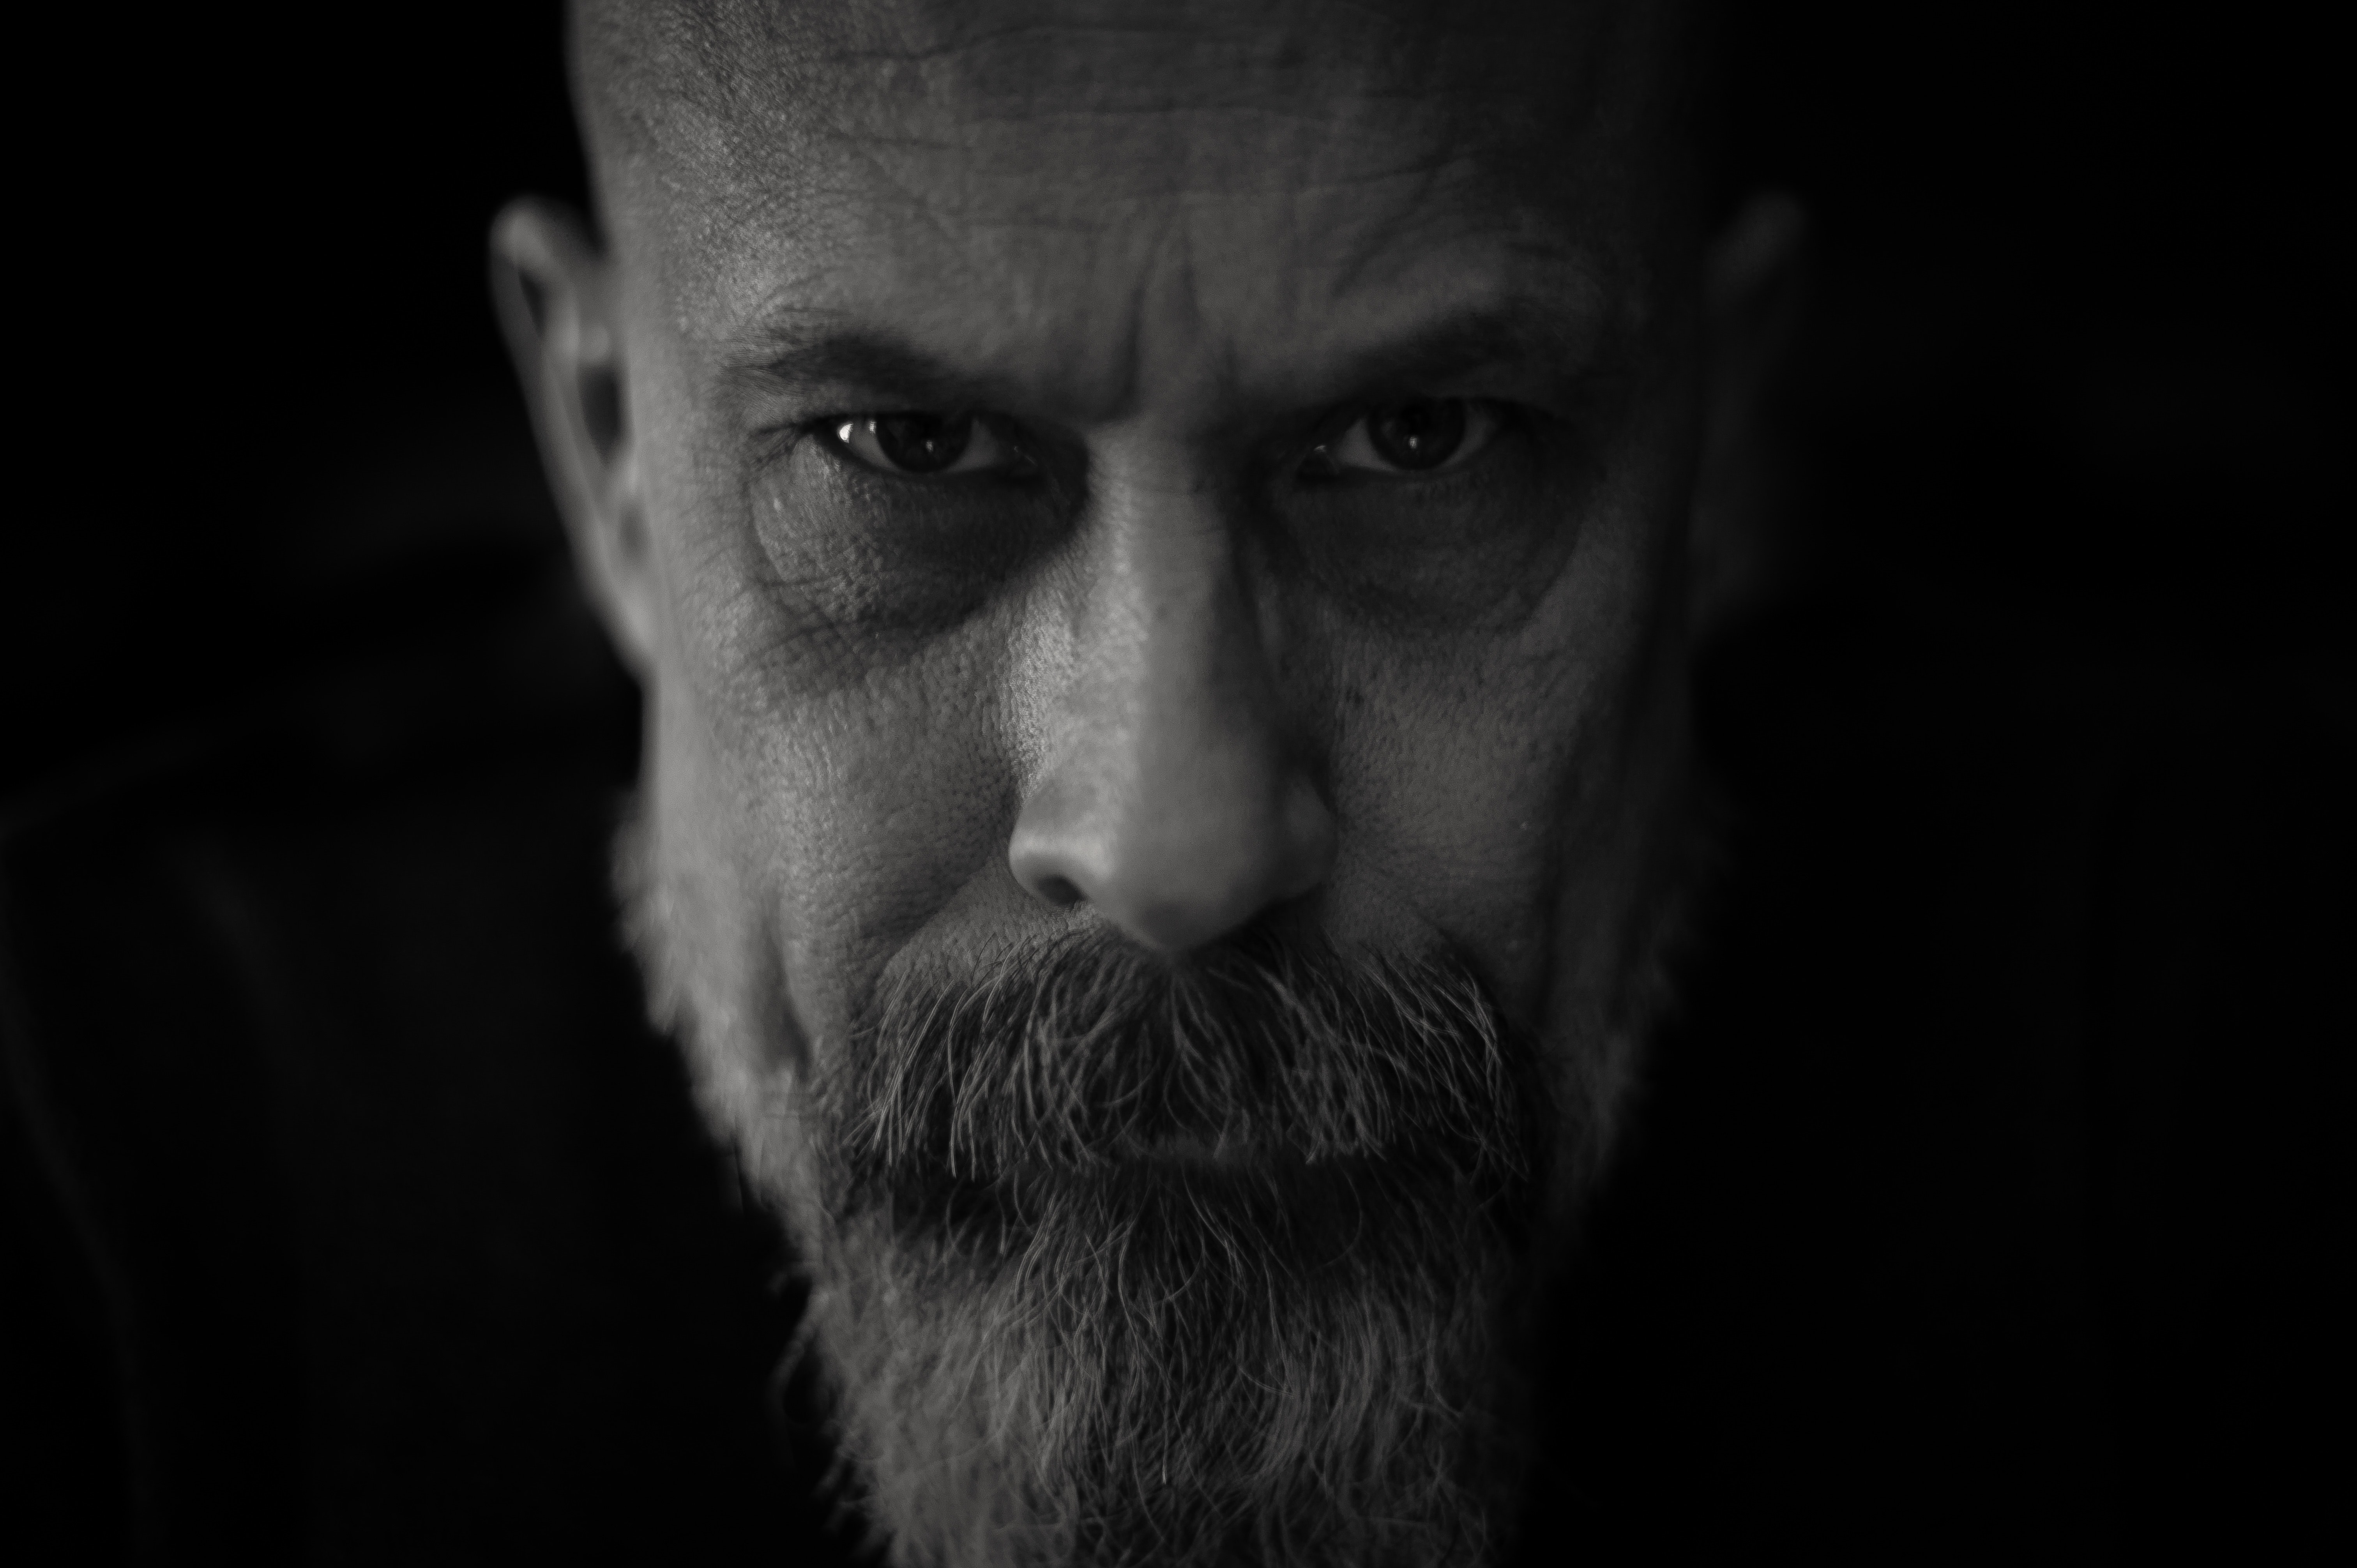
face, facial hair, hair, black, beard, black and white, darkness, head, nose, monochrome photography, chin, male, eye, human, close up, portrait, forehead, moustache, monochrome, photography, portrait photography, gentleman, mouth, flash photography, jaw, style